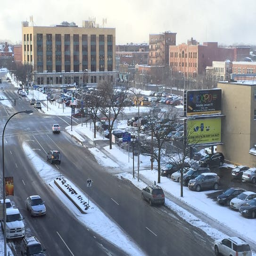
a pair of parking lots .